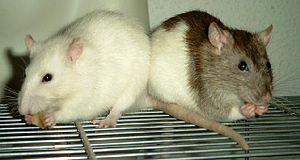
Le Rat domestique est un rat élevé en captivité. Il est le fruit de la sélection au sein d'élevages du Rat brun. Comme l'espèce souche, c'est un rongeur de la famille des Muridés. Il n'y a pas différentes « races » à proprement parler de Rattus norvegicus, seulement des souches ou lignées de laboratoires, ou différents « types » de rats : types de couleur, poil, oreilles, etc. Ils peuvent être alors légalement considérés comme domestiques, c'est le cas par exemple dans la législation française.